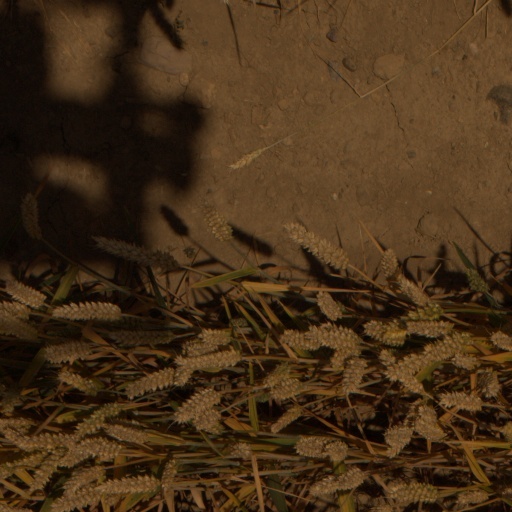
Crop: wheat